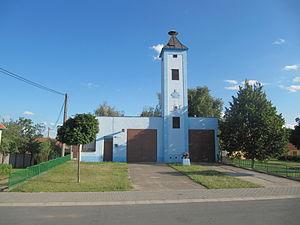
Krhovice est une commune du district de Znojmo, dans la région de Moravie-du-Sud, en République tchèque. Sa population s'élevait à 558 habitants en 2019.